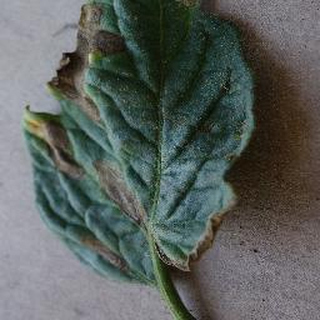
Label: tomato_early_blight